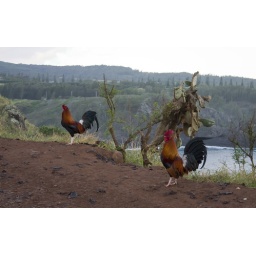
There are lots of chickens running wild in Hawaii.